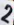
Number: 2